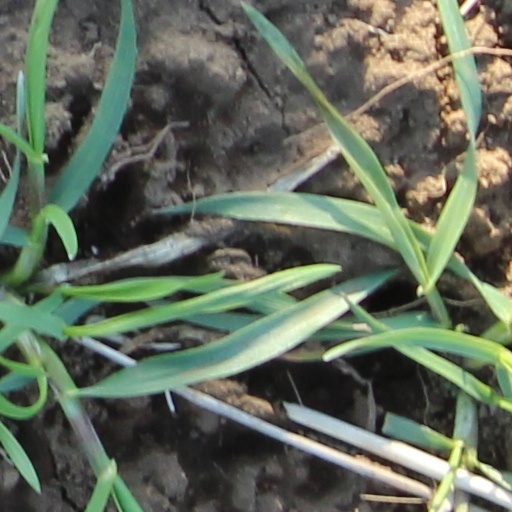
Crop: wheat